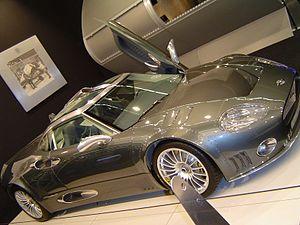
La Spyker C8 est une gamme de supercars construite par Spyker Cars depuis 2001. Elle représente le modèle principal de Spyker. On peut la comparer à la Gallardo chez Lamborghini ou la F430 chez Ferrari.